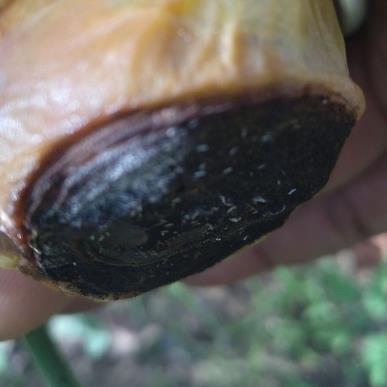
Crop: Tomato
Condition: blossom-end-rot-d